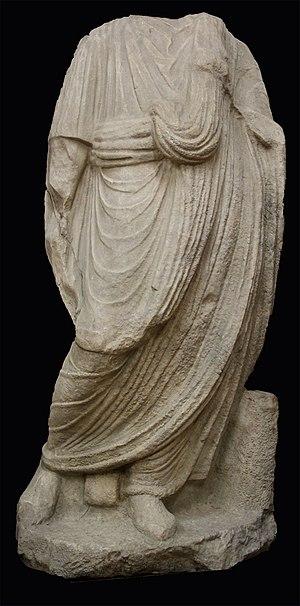
Statue gallo-romaine trouvée sur le site funéraire de Sendac, zone collinaire de Lézignan près de Bourréac, dans les Hautes-Pyrénées (Midi-Pyrénées, France). Déposée au musée du Jardin Massey à Tarbes
Lézignan est une commune française située dans le département des Hautes-Pyrénées, en région Occitanie.